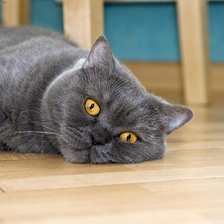
Species: cat
Breed: British Shorthair